Roman Empire

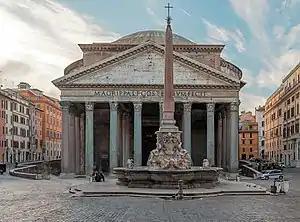
The Pantheon in Rome, a Roman temple originally built under Augustus, later converted into a Catholic church in the 7th century

Examples of Roman sculpture survive abundantly, though often in damaged or fragmentary condition, including freestanding statuary in marble, bronze and terracotta, and reliefs from public buildings and monuments. Niches in amphitheatres were originally filled with statues, as were formal gardens. Temples housed cult images of deities, often by famed sculptors.